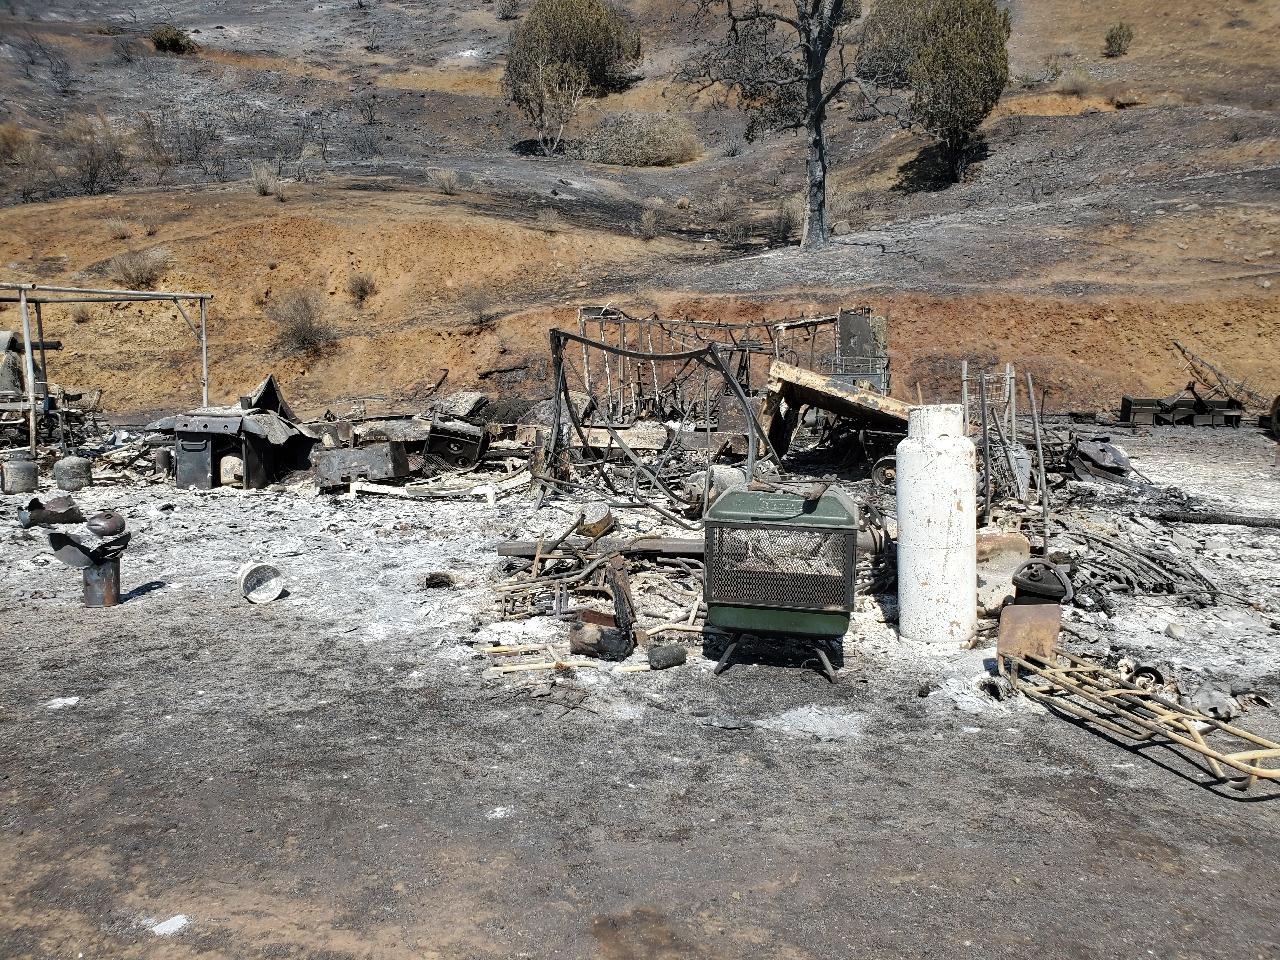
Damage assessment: destroyed